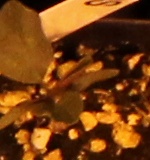
Label: Redroot Pigweed